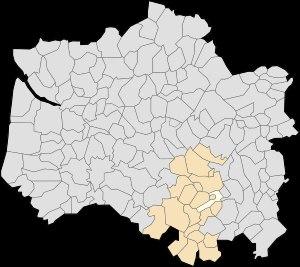
Marconne est une commune française située dans le département du Pas-de-Calais en région Hauts-de-France.